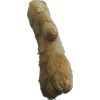
Label: ginger